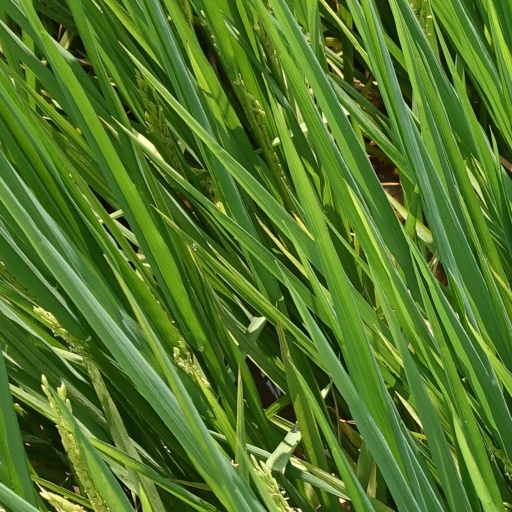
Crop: rice